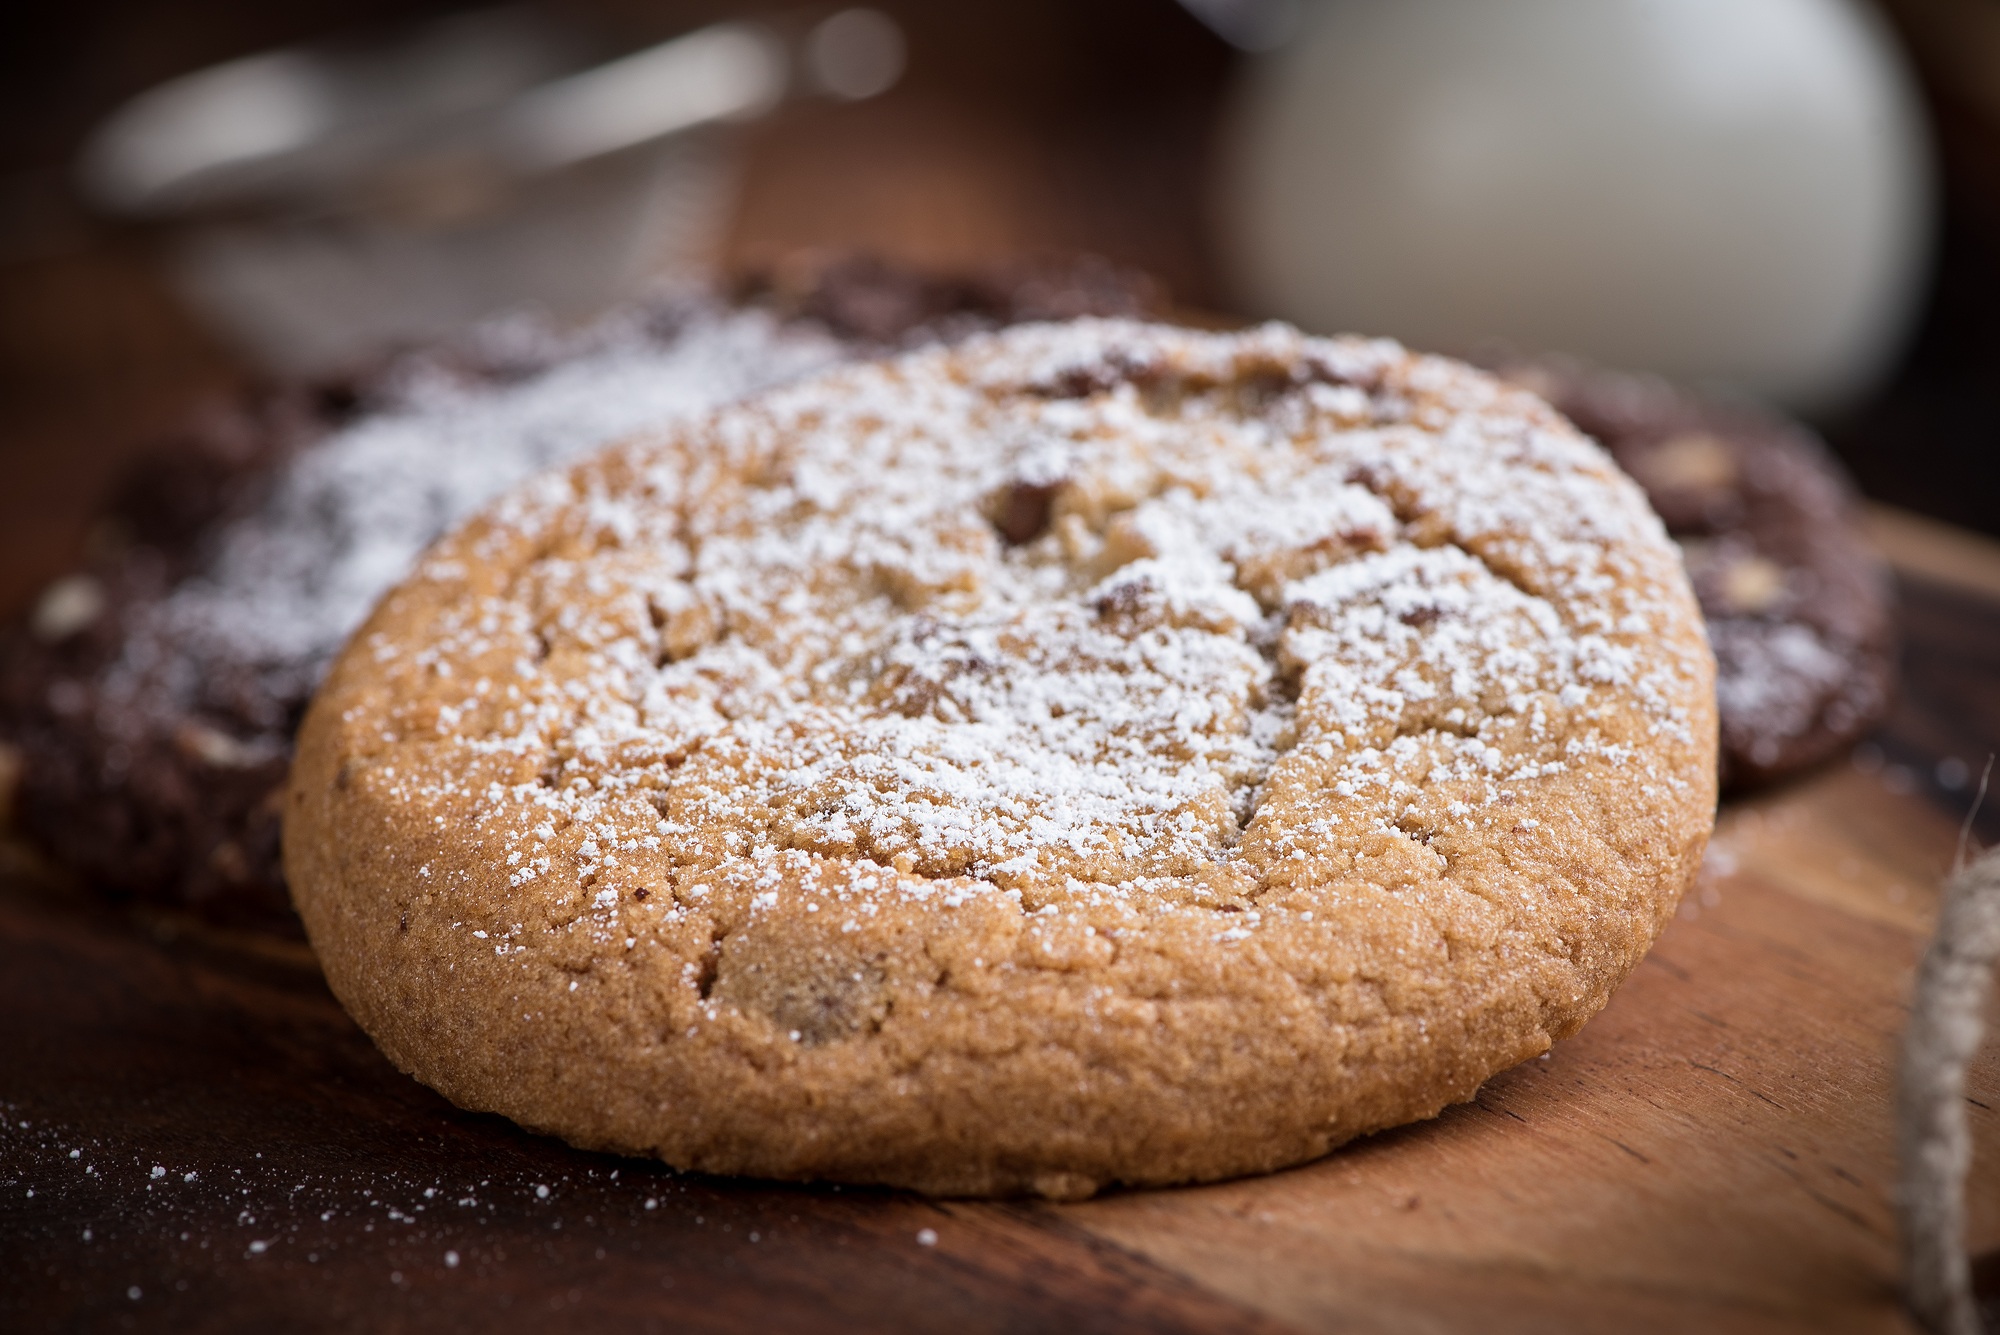
sweet, dish, meal, food, produce, breakfast, baking, cookie, close, dessert, eat, delicious, homemade, bakery, bake, pastries, icing sugar, cookies, nutrition, food photography, frisch, crispy, baked goods, flavor, small cakes, baked food, snickerdoodle, sweet biscuits, grass family, snack food, cookies and crackers, whole grain